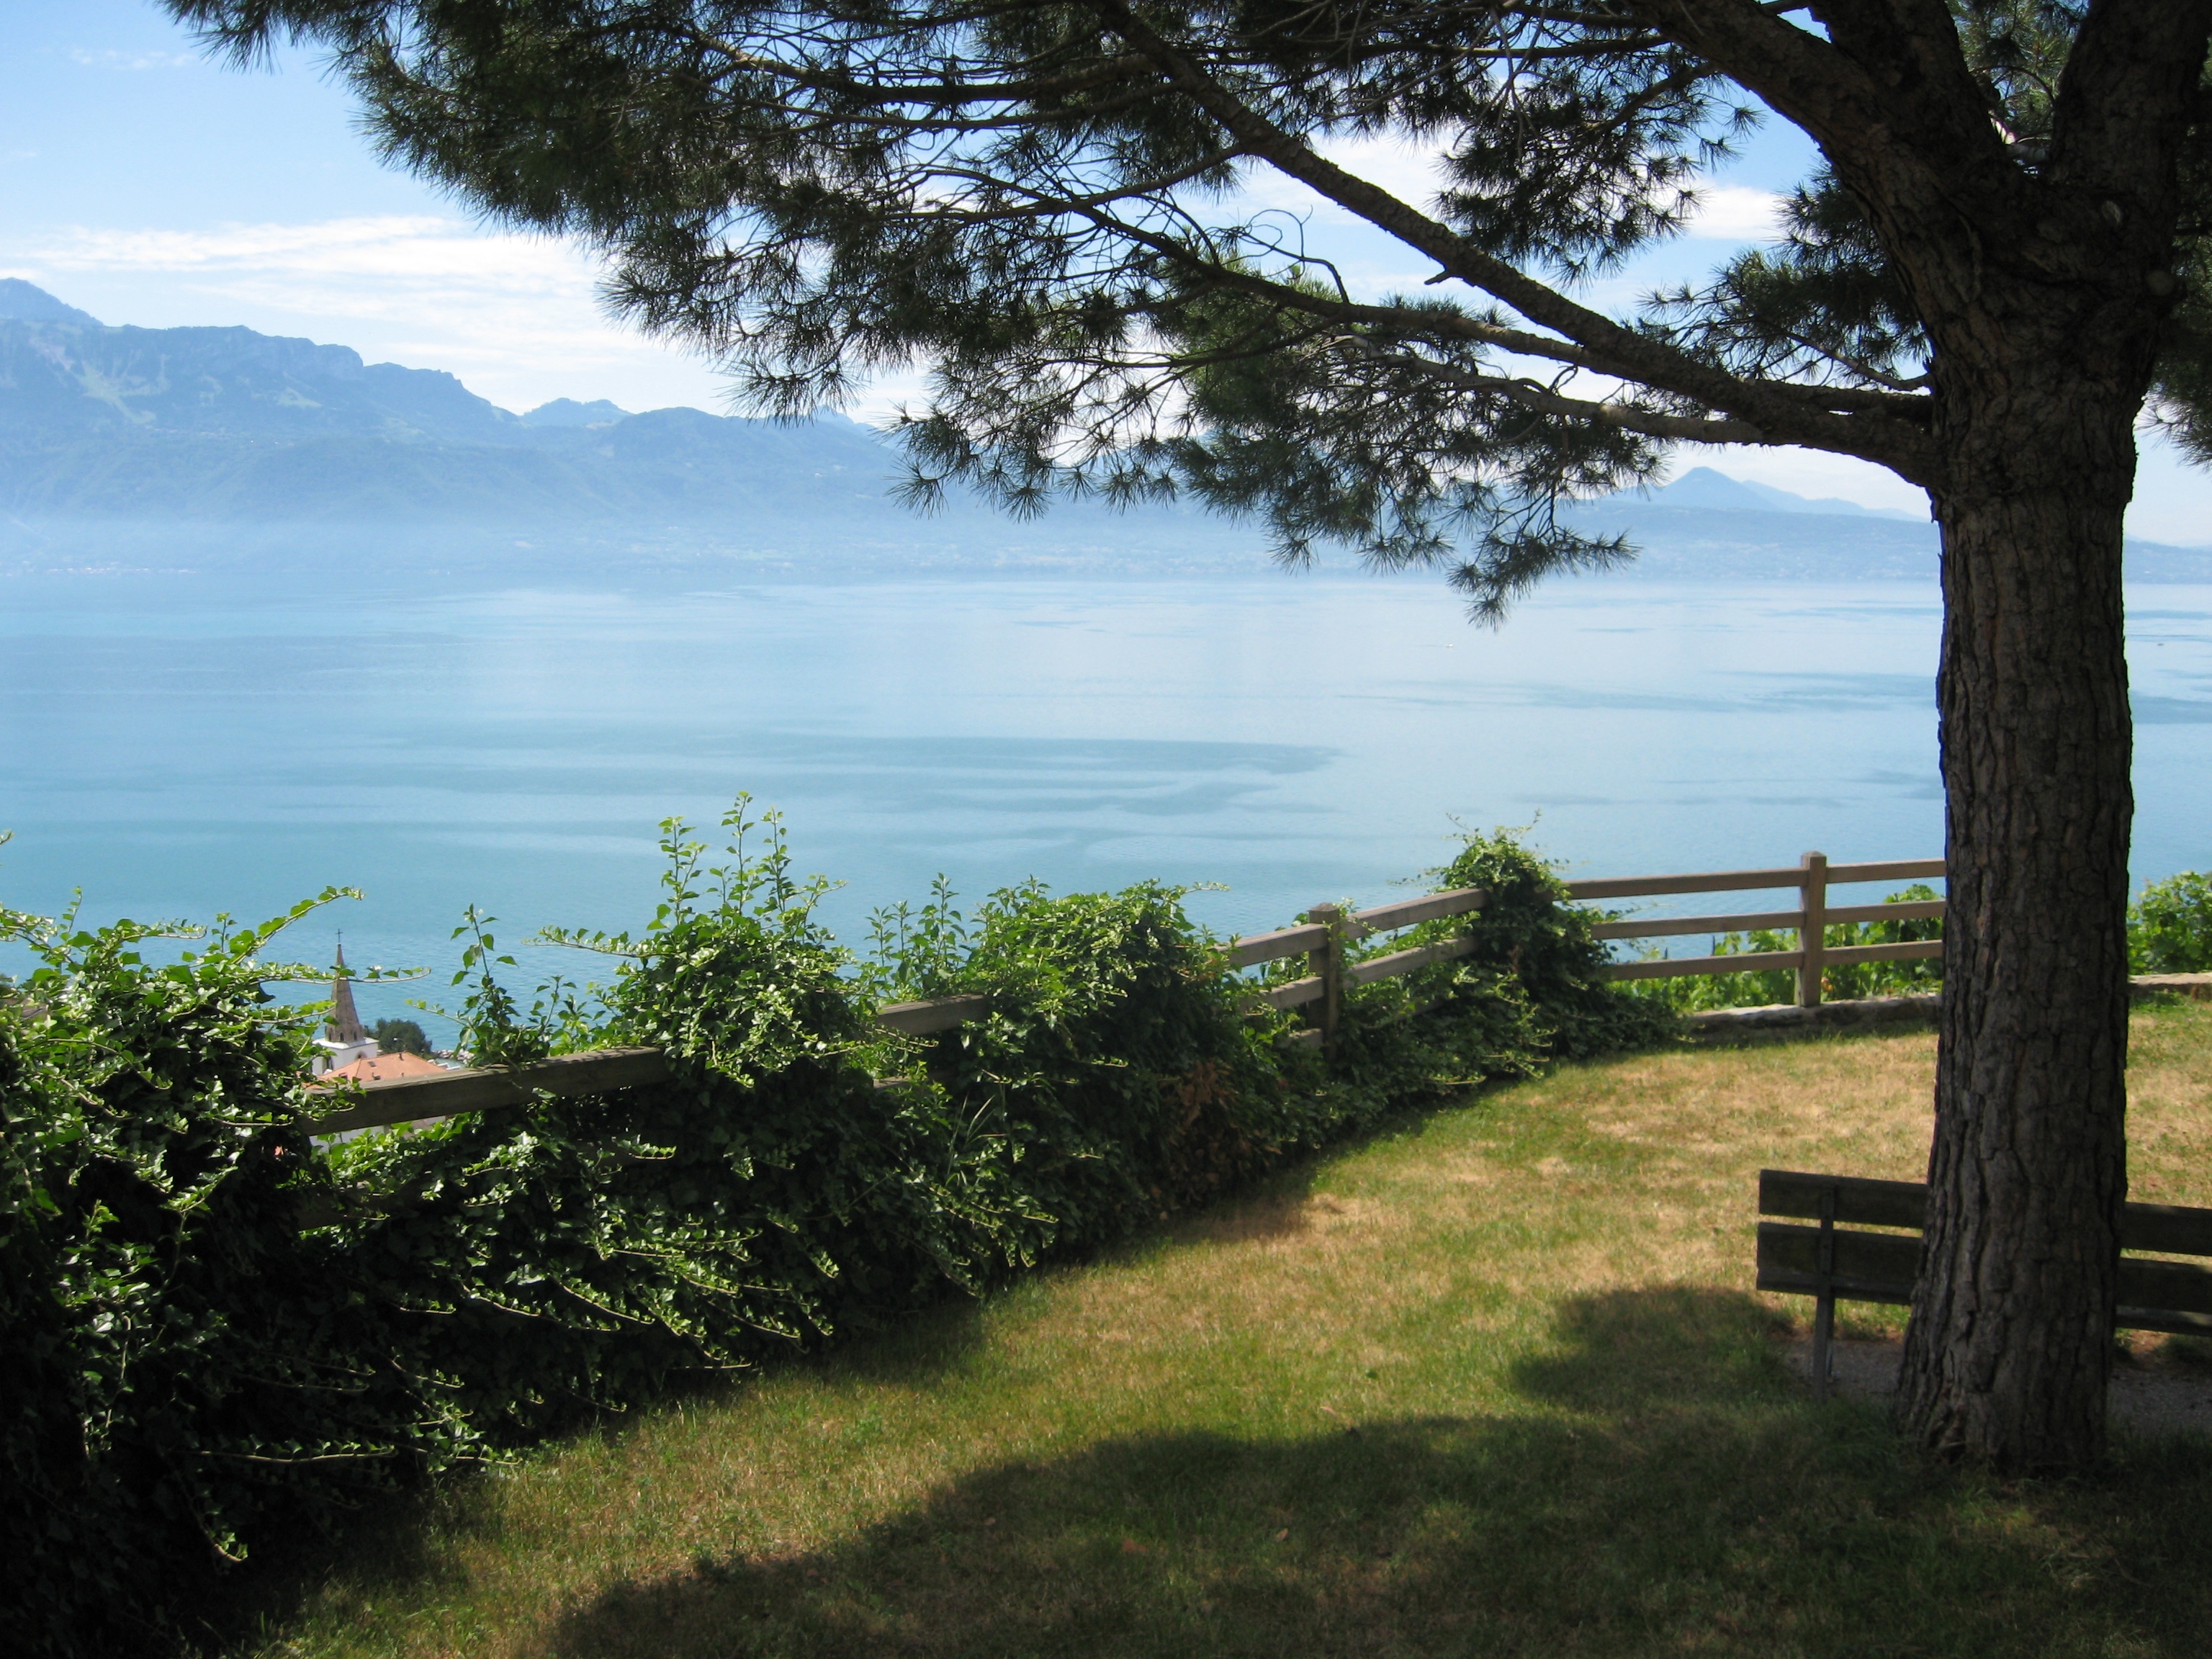
beach, sea, coast, tree, shore, lake, vacation, bay, body of water, cornice, lake geneva, lavaux, woody plant